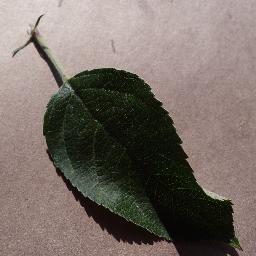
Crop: apple
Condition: healthy